Stories from the Kronen

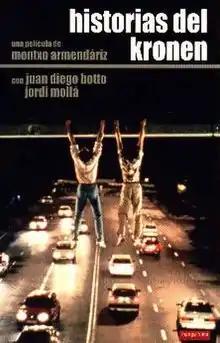
Film poster

Stories from the Kronen is a 1995 drama film directed by Montxo Armendáriz based on the novel of the same name by José Ángel Mañas, which stars Juan Diego Botto and Jordi Mollà.